Městský stadion (Karviná)

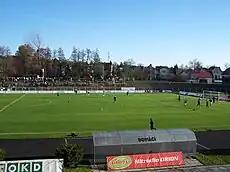
The stadium before the 2016 reconstruction

Městský stadion Karviná is a football stadium in Karviná-Ráj in the Czech Republic. It is the home stadium of MFK Karviná. The stadium holds 4,833 spectators, all of which can be seated.